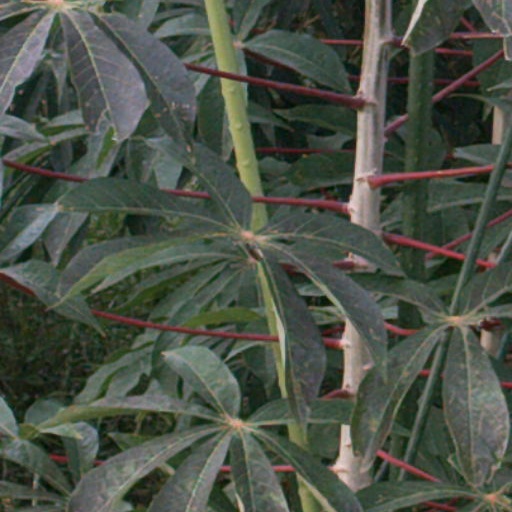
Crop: cassava